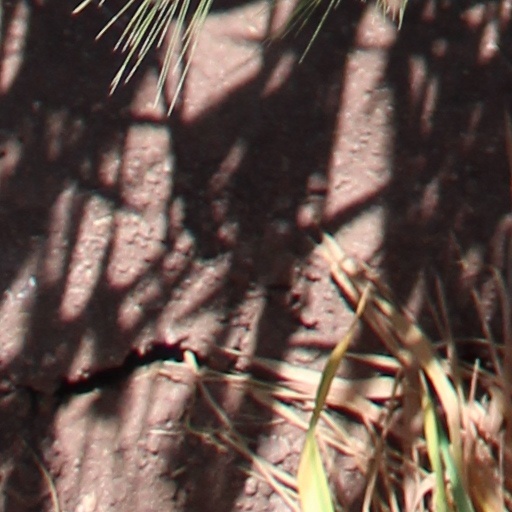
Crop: wheat